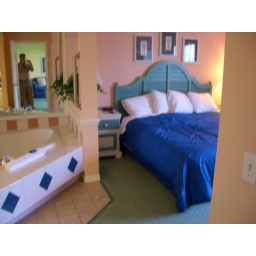
bedroom &amp;amp; hot tub in the condo!